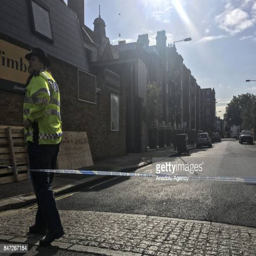
police blocks the entrances of a road after an explosion